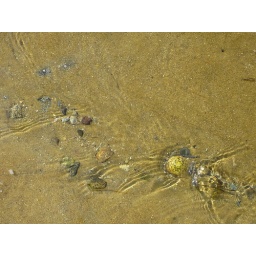
Colorful shells and rocks in the sand at a Cape Cod beach.